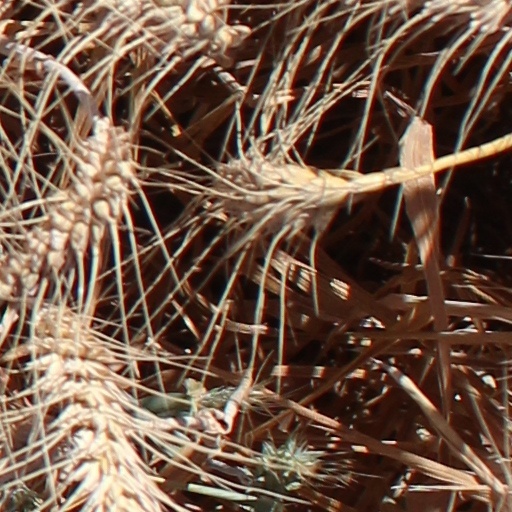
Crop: wheat